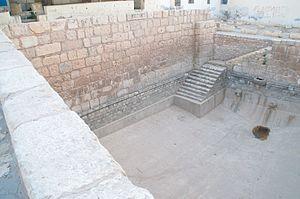
Piscines dites «
Cette liste des sites archéologiques de Tunisie donne un aperçu des sites archéologiques répartis sur le territoire de l'actuelle Tunisie.